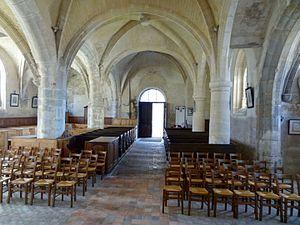
Intérieur de l'église - voir titre.
L'église Saint-Gervais-et-Saint-Protais est une église catholique paroissiale située à Vaudancourt, dans le département de l'Oise, en France. C'est un petit édifice de style majoritairement gothique flamboyant, construit à la première moitié du XVIᵉ siècle sur la base d'un édifice de plan cruciforme du début du XIIIᵉ siècle. Seul le croisillon nord et le clocher en bâtière, qui constitue en même temps l'élément le plus remarquable de l'église, ont été laissés en place. Même la base du clocher, en même temps croisée du transept, a été entièrement reprise en sous-œuvre, et paraît entièrement flamboyante à l'intérieur. Une chapelle a été ajoutée dans l'angle entre nef et croisillon nord, et la nef a été dédoublée par la construction d'un collatéral du côté sud. Ces travaux ont probablement été achevés en 1544. Puis la nef a été voûtée d'ogives. Sa largeur considérable alliée à une faible hauteur motivèrent la soustraction d'un étroit couloir à la superficie de la nef du côté nord. C'est là l'une des particularités de l'église de Vaudancourt, avec la faible profondeur de l'abside quadrangulaire, et l'enfilade de quatre pignons au sud.